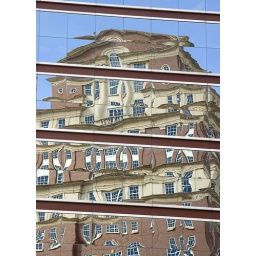
I noticed this reflection in the windows of a sky scraper in Atlanta.